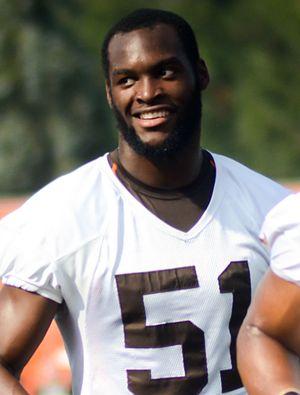
Barkevious Levon Mingo, né le 4 octobre 1990 à Belle Glade, est un joueur américain de football américain. Il joue actuellement avec les Texans de Houston au poste de linebacker.